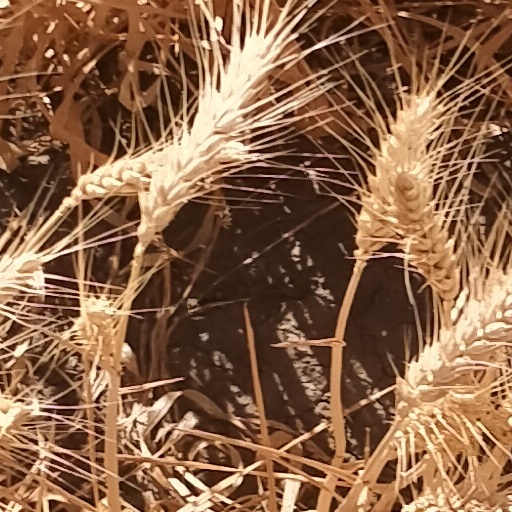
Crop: wheat